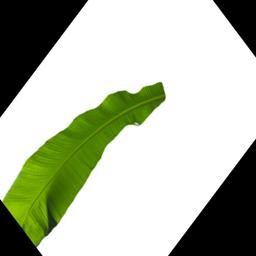
Label: BHIMKOL